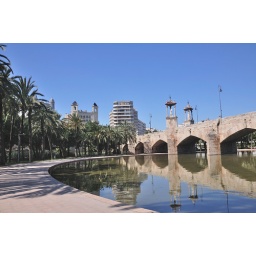
New water in the old river